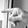
ASL letter: P